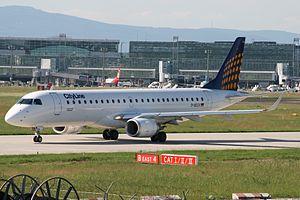
L'Embraer 190 est un avion civil produit par l'entreprise brésilienne Embraer. Cette version allongée de l'Embraer 170 est certifiée depuis la mi-2005 et peut accueillir de 98 à 114 passagers. De mars 2004 à fin septembre 2007, 107 Embraer 190 sont mis en service.